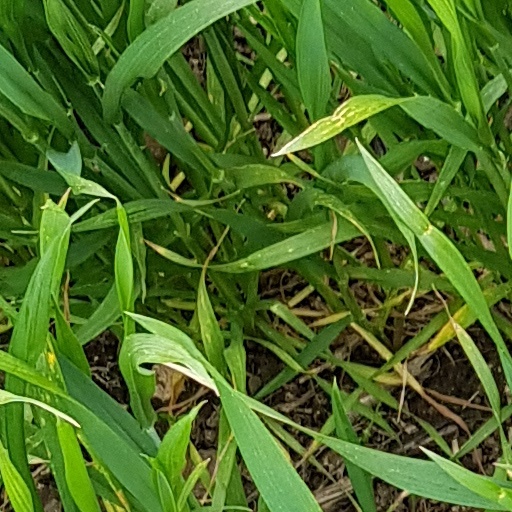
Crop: wheat